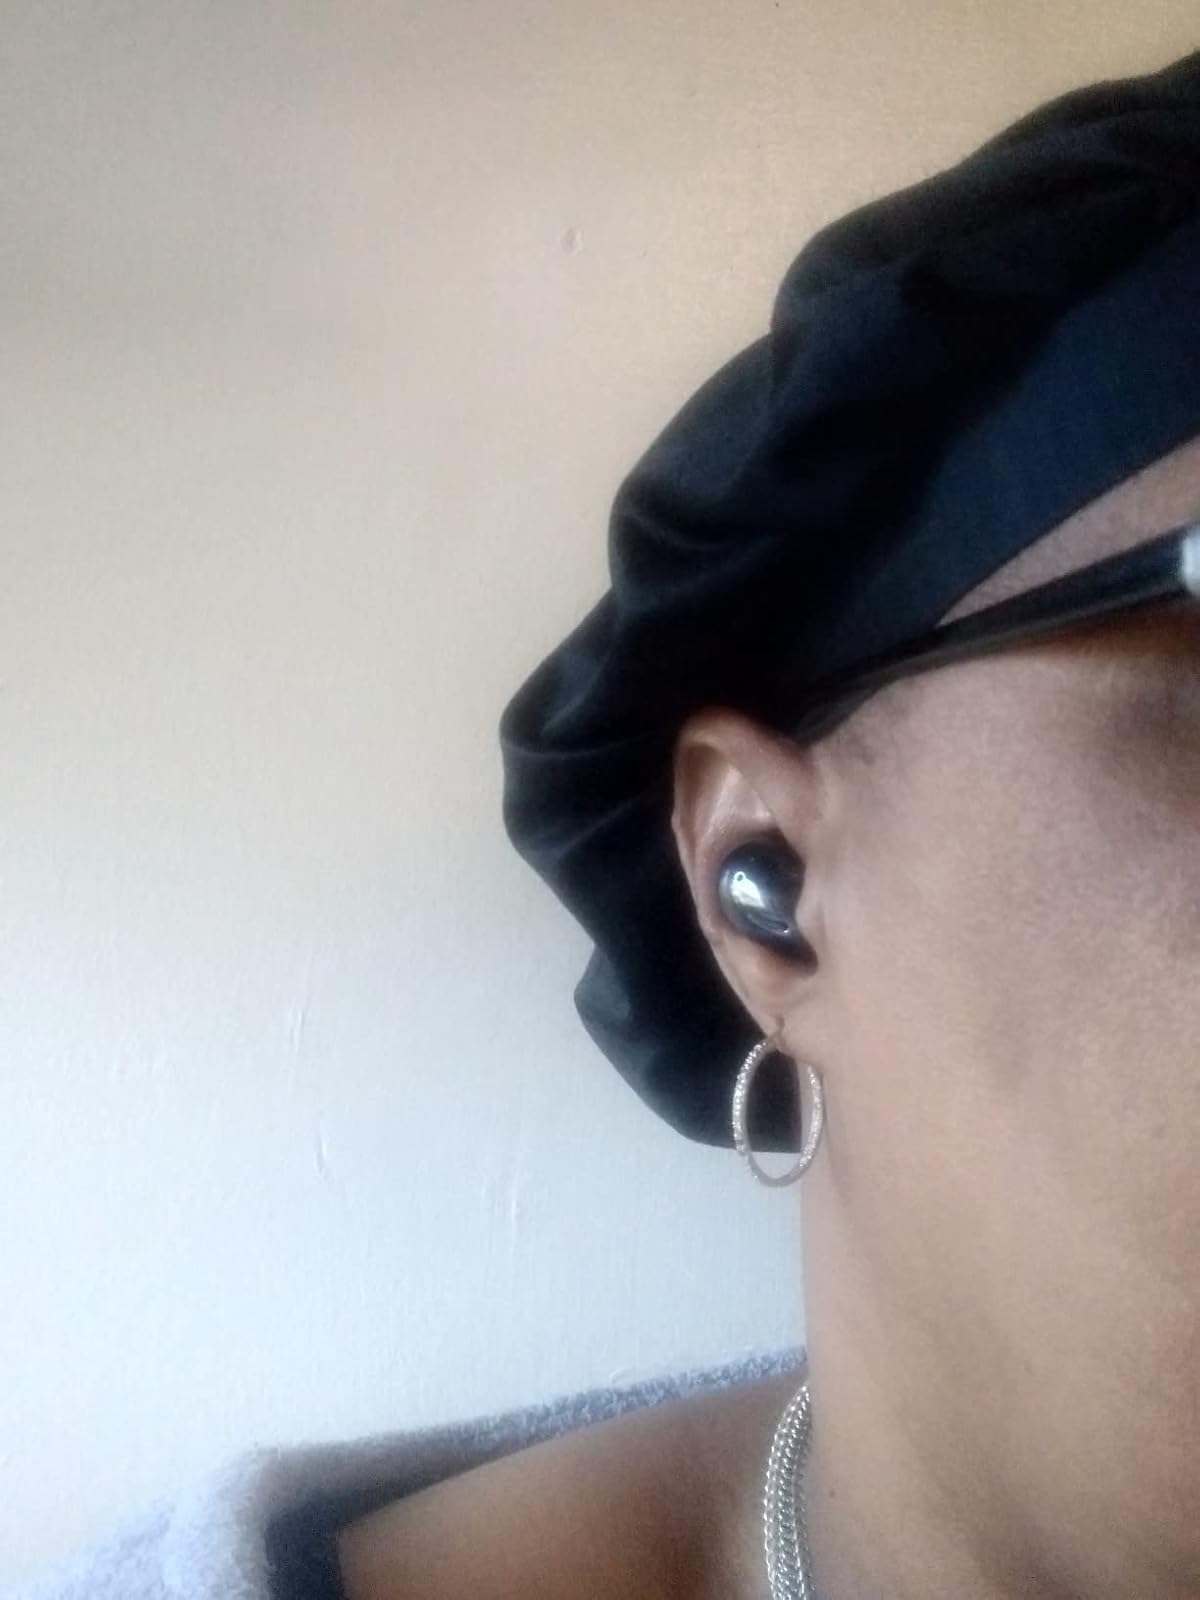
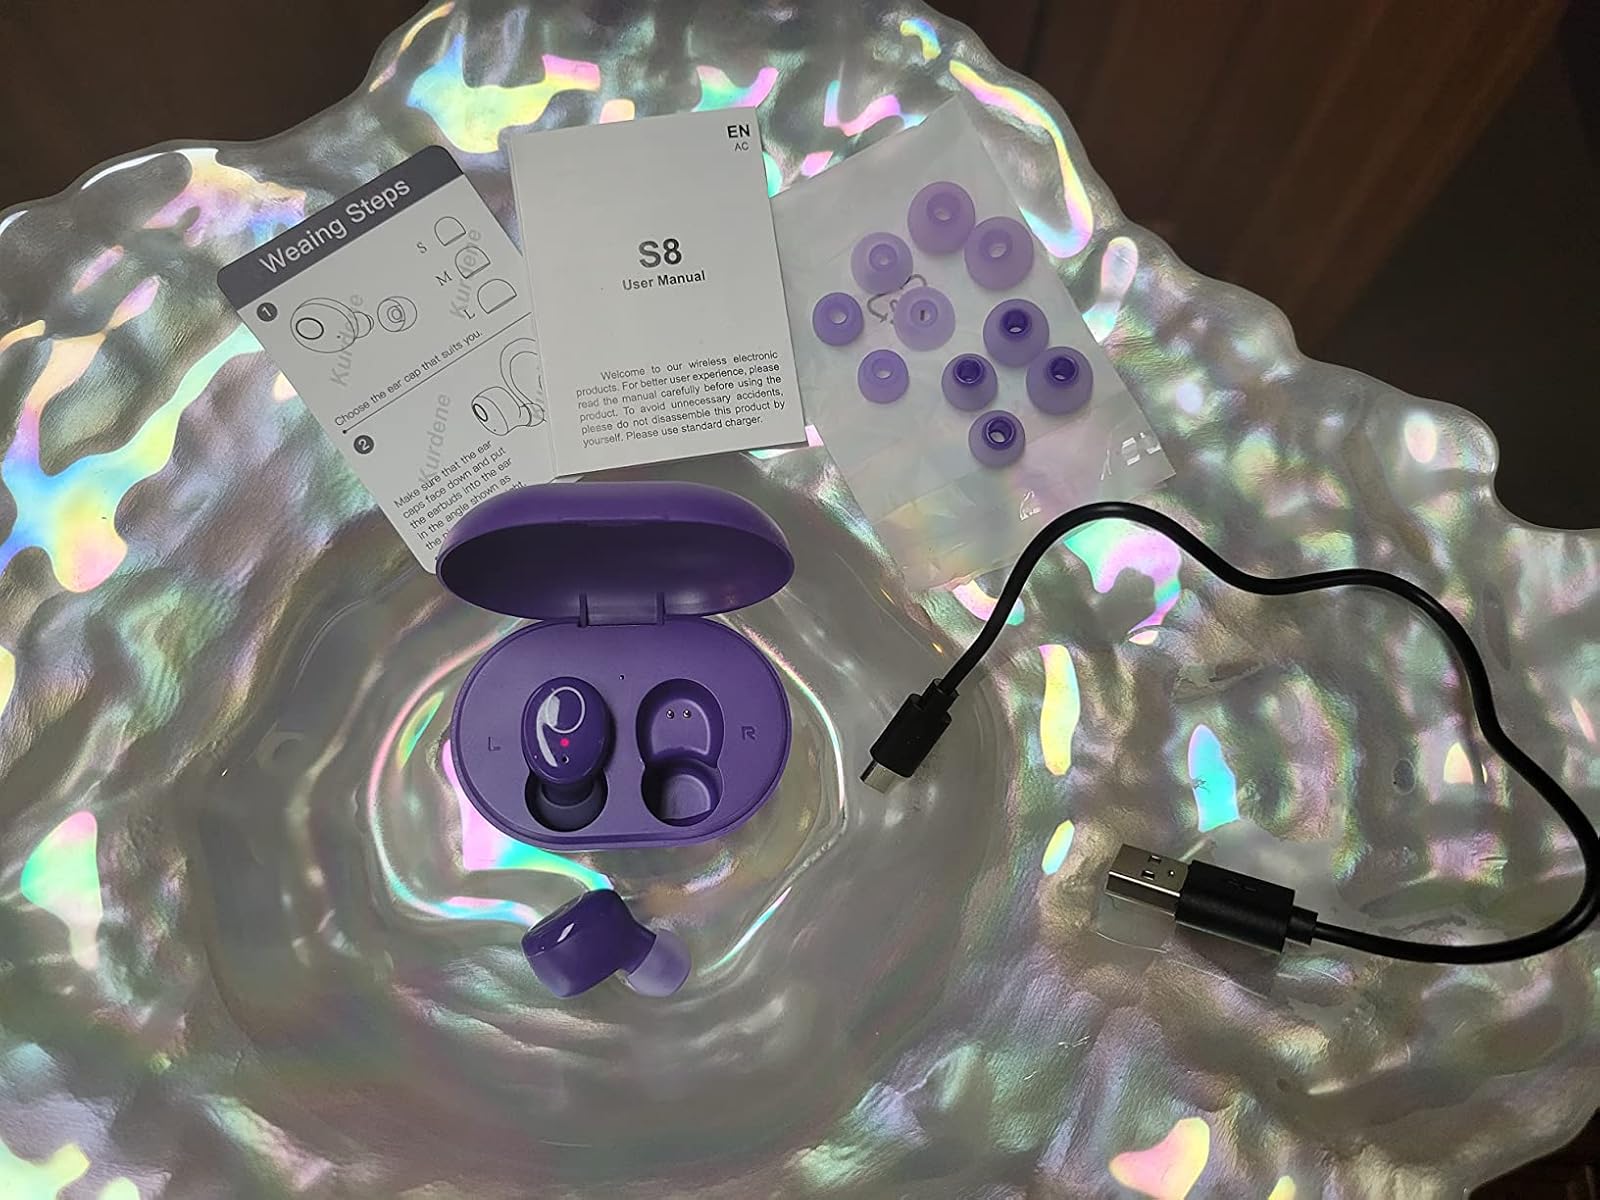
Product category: earbuds
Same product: no